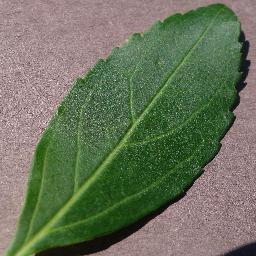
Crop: cherry
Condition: (including_sour)_healthy